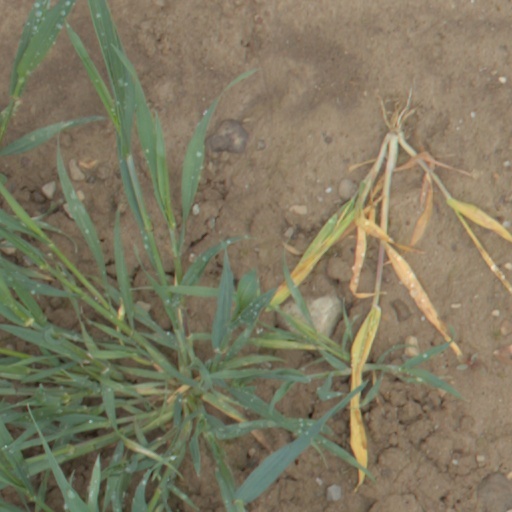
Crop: wheat